List of Gilligan's Island characters

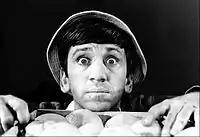
Bob Denver as Willy Gilligan

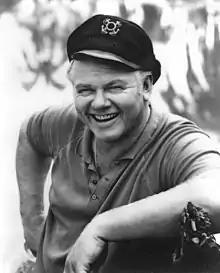
Alan Hale Jr. as Cpt. Jonas Grumby ("The Skipper")

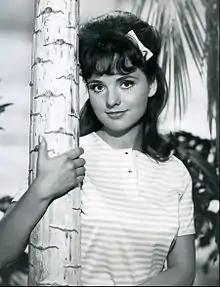
Dawn Wells as Mary Ann Summers

In some episodes, there are different characters who appear on Gilligan's Island that are either visitors or have been on the unexplored parts of the island. They are listed in order of appearance: